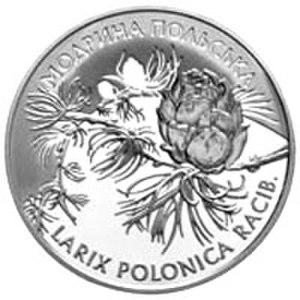
Le Mélèze d'Europe, ou Mélèze commun est une espèce d'arbre du genre Larix et de la famille des Pinaceae. Il est parfois appelé Pin de Briançon.